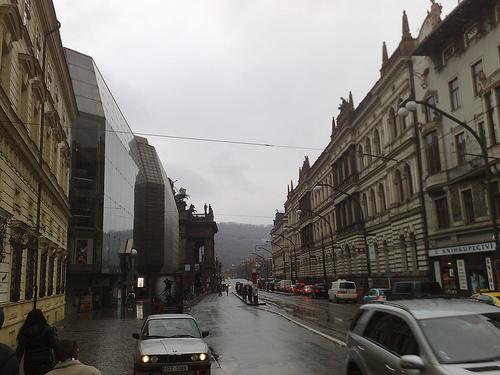
Weather: rain or strom